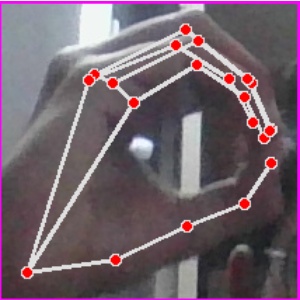
अक्षर: ठ